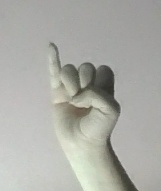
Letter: meem